Astronaut

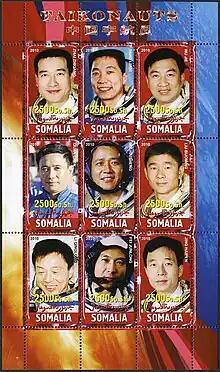
The first Chinese taikonauts on a 2010 Somalia stamp

In Chinese, the term ("cosmos navigating personnel") is used for astronauts and cosmonauts in general, while ("navigating celestial-heaven personnel") is used for Chinese astronauts. Here, (literally "heaven-navigating", or spaceflight) is strictly defined as the navigation of outer space within the local star system, i.e. Solar System. The phrase ("spaceman") is often used in Hong Kong and Taiwan.